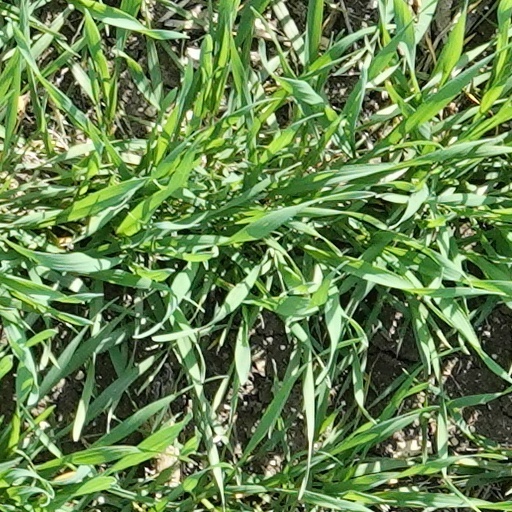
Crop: wheat